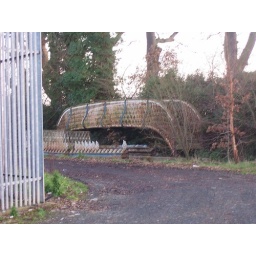
The old bridge that crossed the lines, lying in waste ground